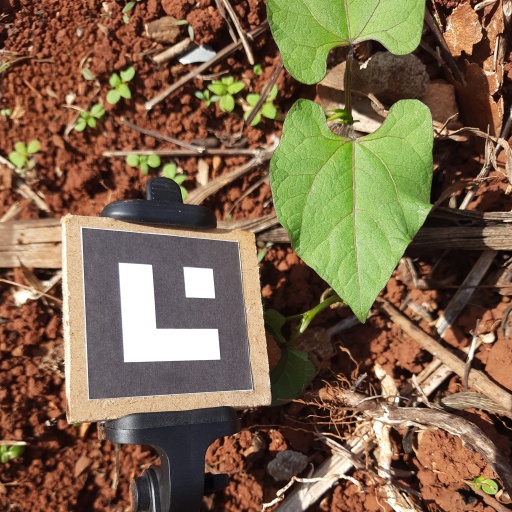
Observations: wavy surface, no eating holes, under sunlight